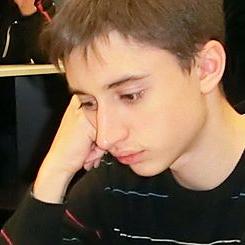
Age: 16